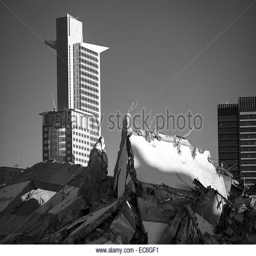
ruins after blasting with skyscraper in background